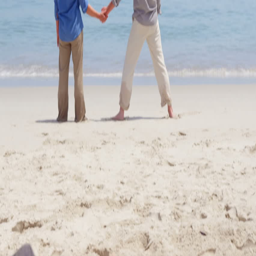
old couple raising arms towards the sun at the beach